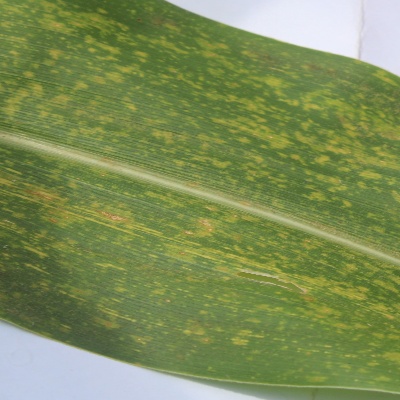
Crop: Maize
Condition: streak virus